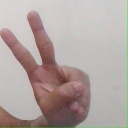
अक्षर: ऐ